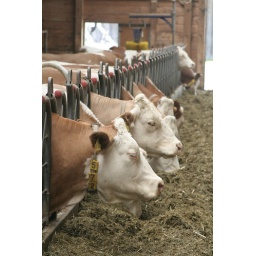
these live under us on the ground floor ....